Hermann-Josef Lamberti

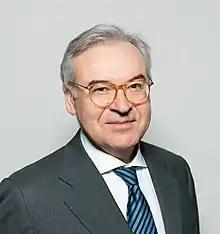
Hermann-Josef Lamberti (2014)

Hermann-Josef Lamberti (born February 5, 1956) is a German banker and was Chief Operating Officer of Deutsche Bank until May 2012.